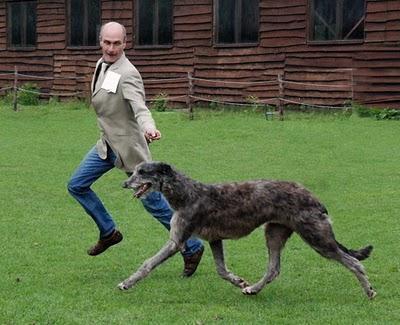
Scottish_deerhound